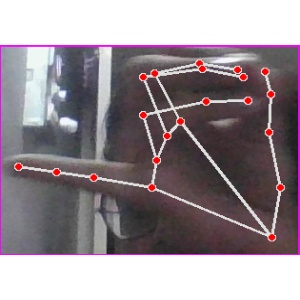
अक्षर: च